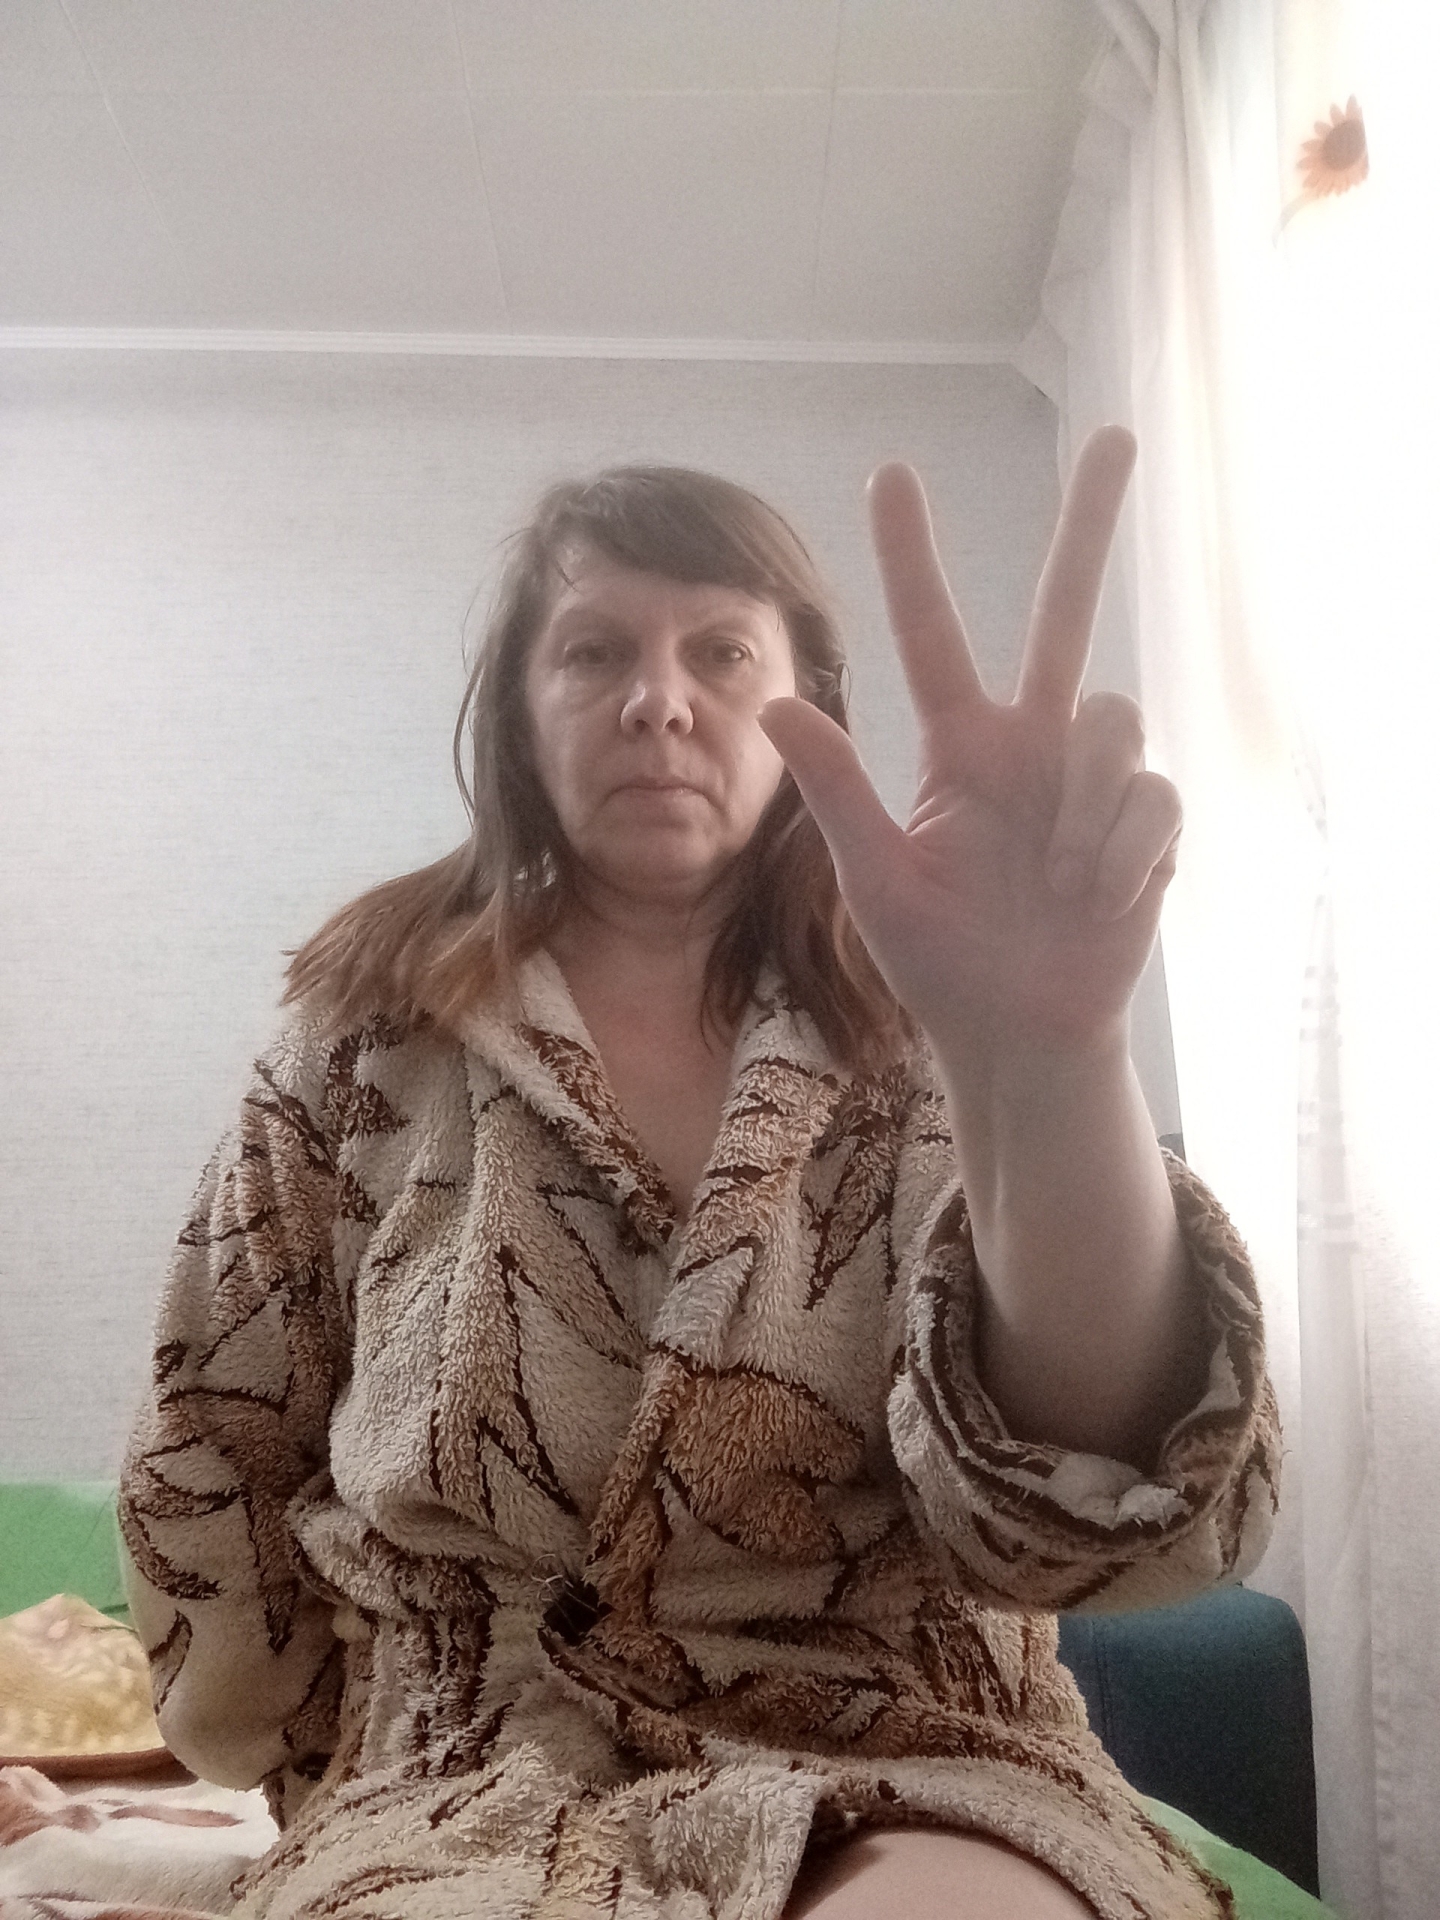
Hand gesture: three2